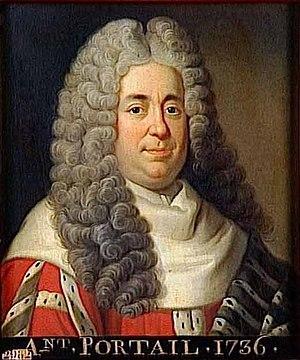
Antoine Portail, né en 1675 et mort le 3 mai 1736, est un magistrat français, premier président du Parlement de Paris.
Sous l'Ancien Régime en France, le premier président du parlement de Paris est un haut magistrat nommé par le Roi. Il commande une certaine modération et une qualité de médiateur entre l’autorité royale et les autres magistrats. Cette charge qui n'est pas vénale, contrairement à la majorité des autres charges parlementaires, existe dans tous les parlements du royaume. Il siégeait dans un hôtel desservi par l'ancienne rue de Jérusalem, sur l'île de la Cité.
Cet article présente la liste des membres de l'Académie française, rangée par ordre chronologique de leur élection à chaque fauteuil. Cette liste est précédée d'une liste réduite portant uniquement sur les membres actuels et présentée successivement selon quatre modes de rangement : par ordre alphabétique, par numéro de fauteuil, par date d'élection et par date de naissance.